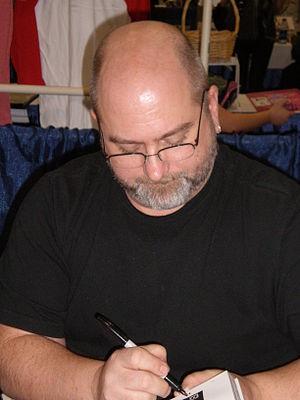
Matt Wagner est un dessinateur et scénariste américain de bande dessinée né le 9 octobre 1961 et connu en particulier pour les séries Grendel et Mage.